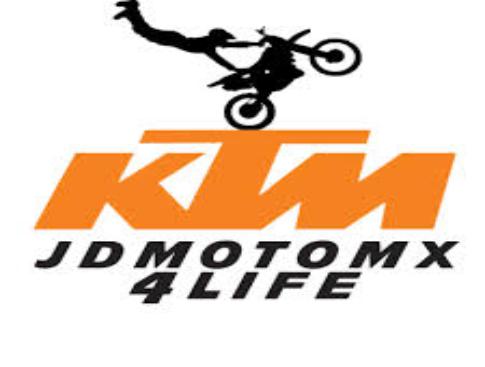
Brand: KTM
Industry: Transportation